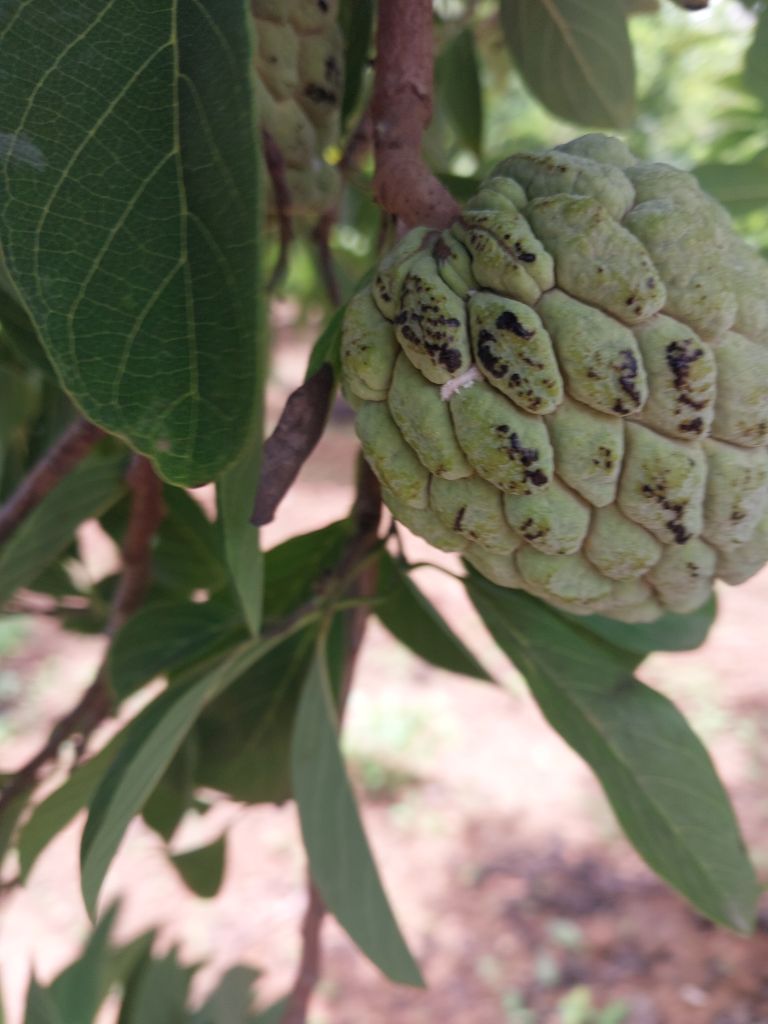
Disease label: Blank Canker